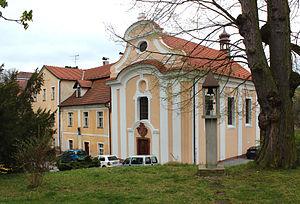
Ostředek est une commune du district de Benešov, dans la région de Bohême-Centrale, en République tchèque. Sa population s'élevait à 399 habitants en 2020.